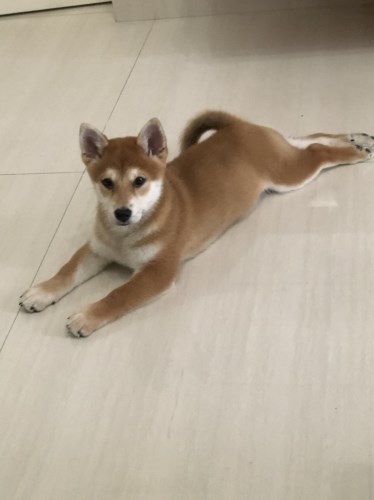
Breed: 1043-n000001-Shiba_Dog